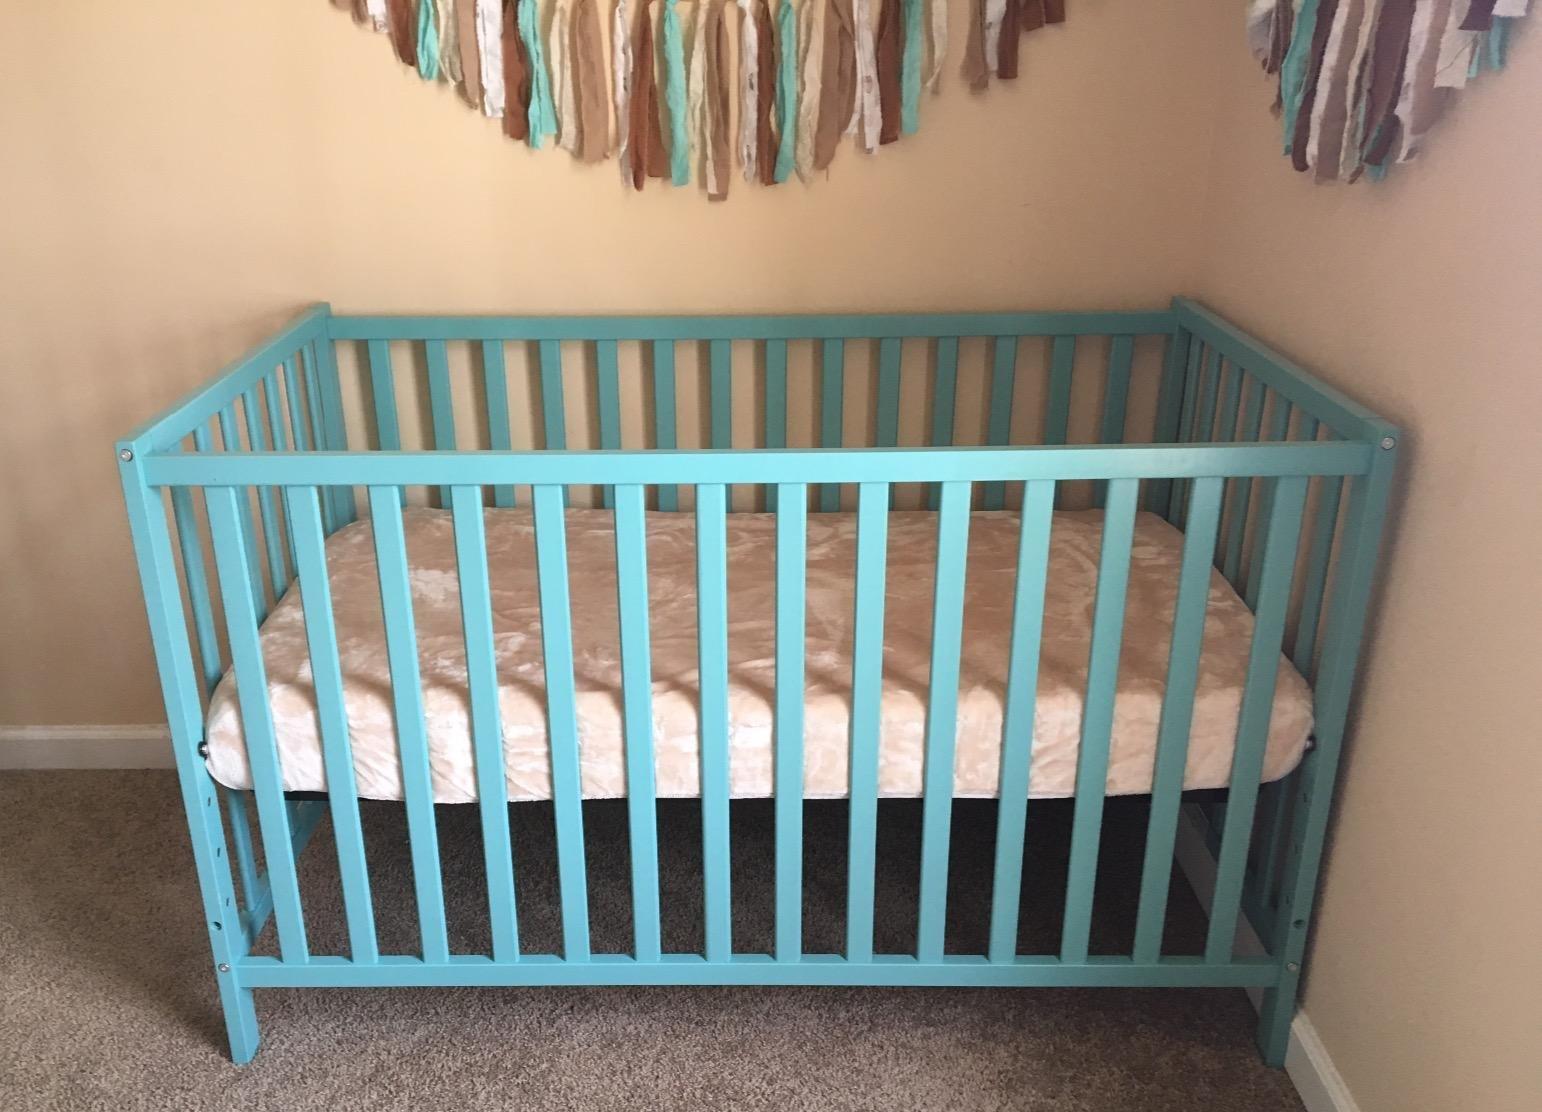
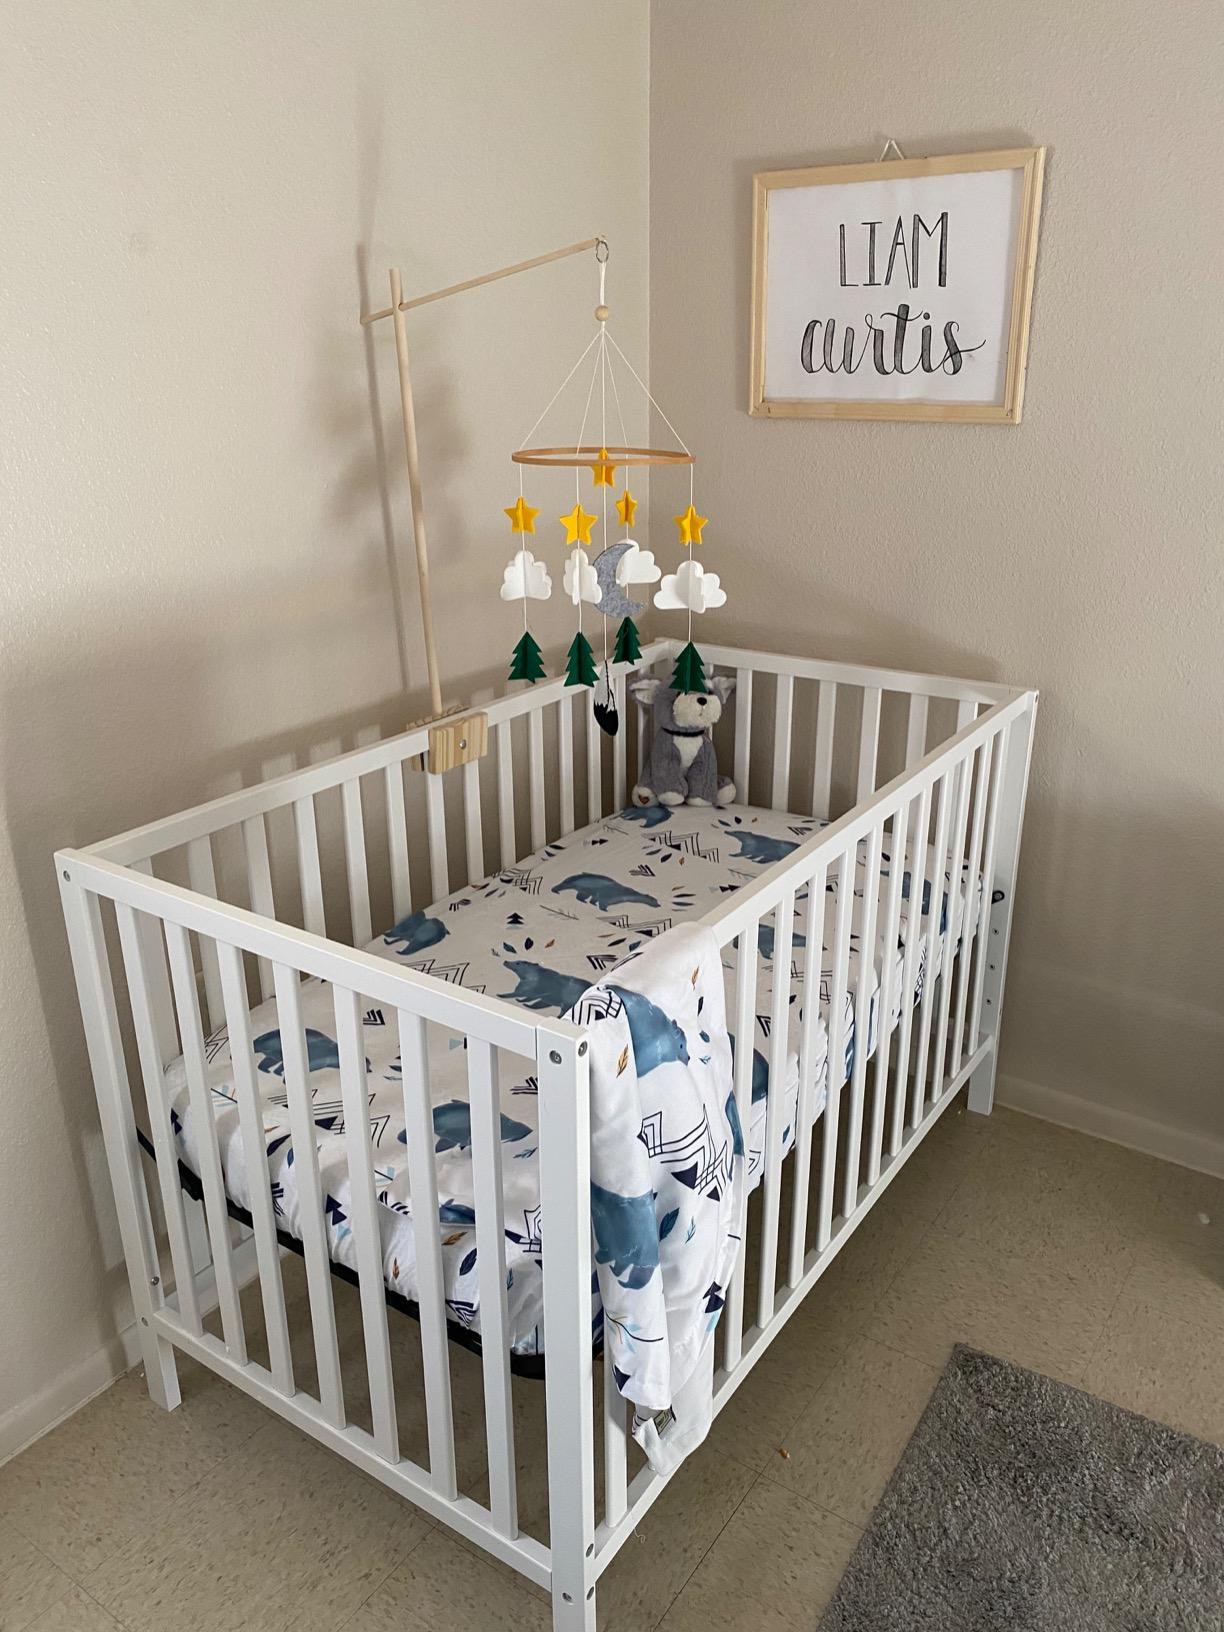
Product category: products_crib
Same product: no